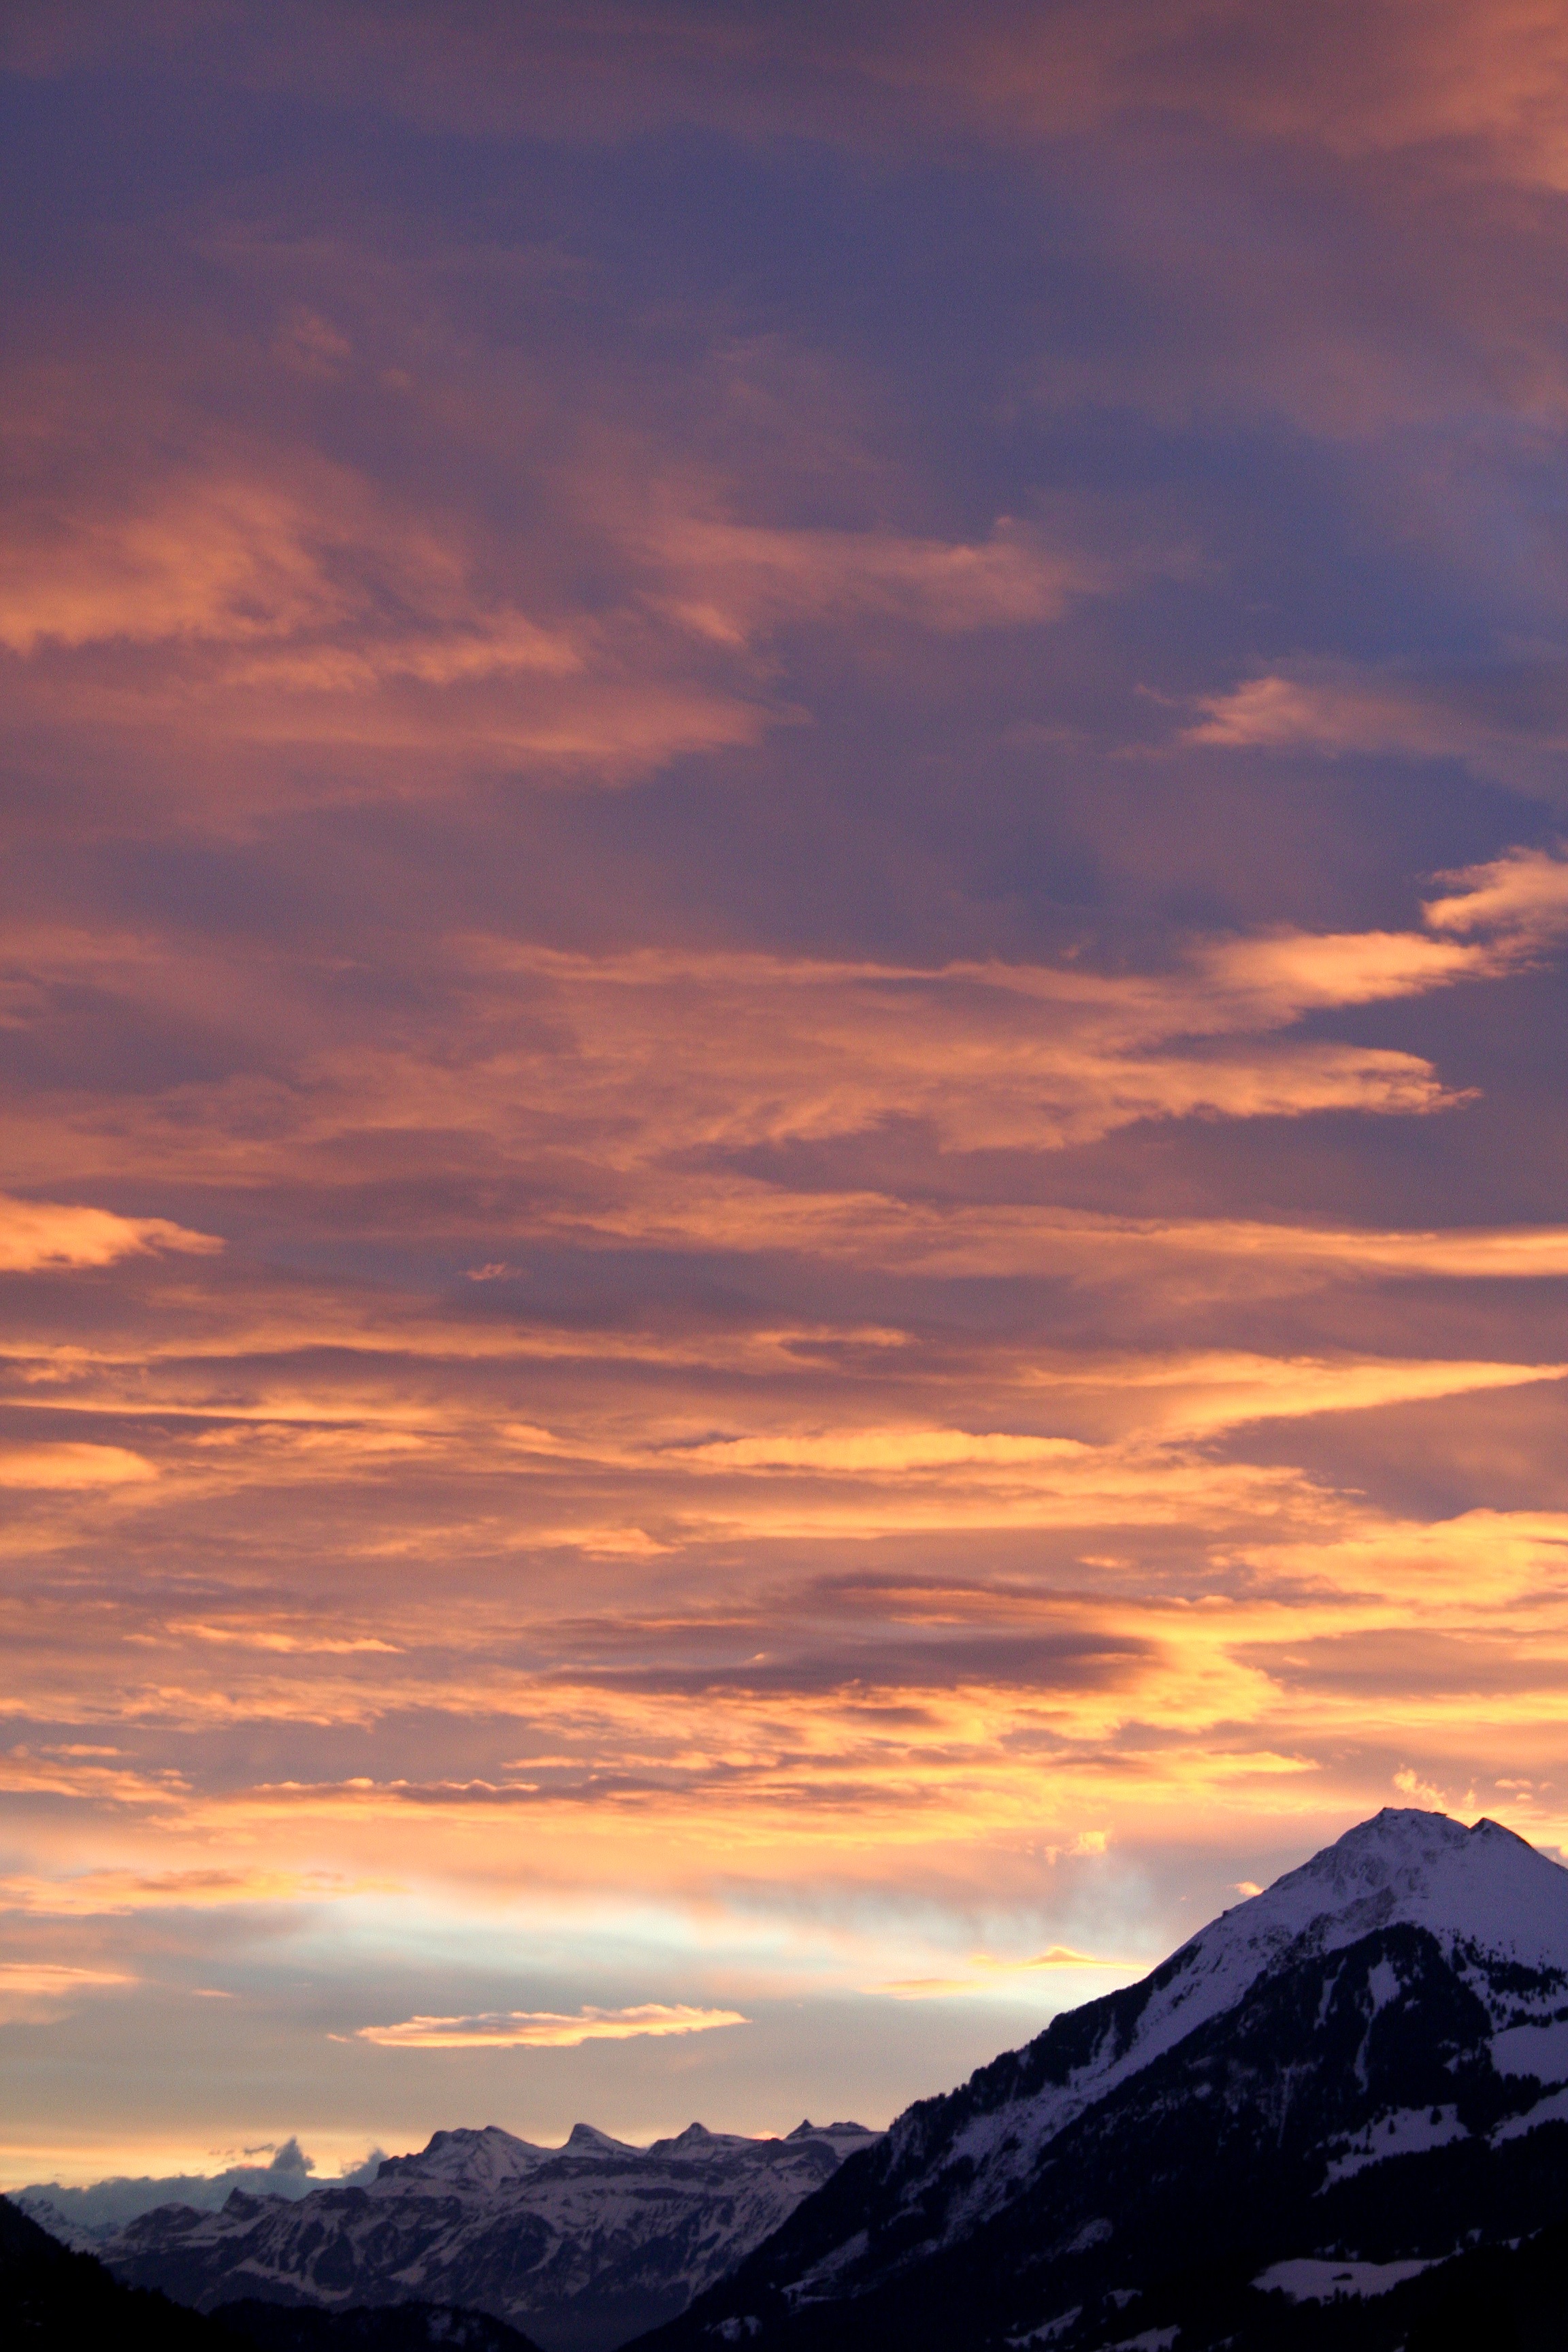
horizon, mountain, cloud, sky, sun, sunrise, sunset, sunlight, morning, purple, dawn, atmosphere, dusk, evening, orange, color, pink, clouds, gradient, mountains, violet, beautiful, abendstimmung, unique, afterglow, evening sky, natural spectacle, bernese oberland, meteorological phenomenon, mountainous landforms, red sky at morning